The Embryo Hunts in Secret

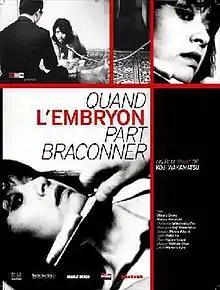
Poster to the French release of "The Embryo Hunts In Secret"

, released in July 1966, is the first film made by Japanese director Kōji Wakamatsu independently of any movie studio. It was released just months after he had left Nikkatsu and formed his own company, Wakamatsu Productions. At the time of its release Wakamatsu was quoted as saying "For me, violence, the body and sex are an integral part of life" which would predict the outcome and plot of the film.